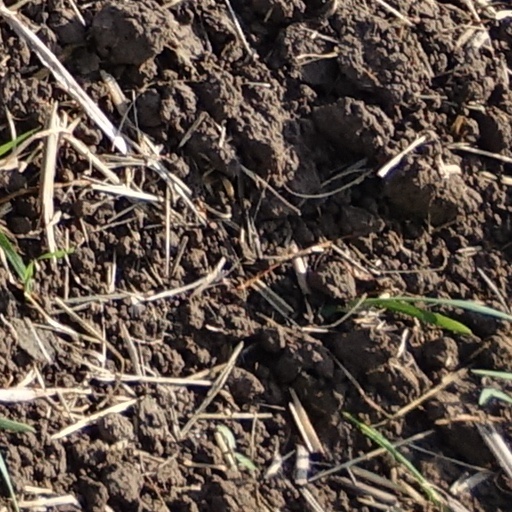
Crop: wheat